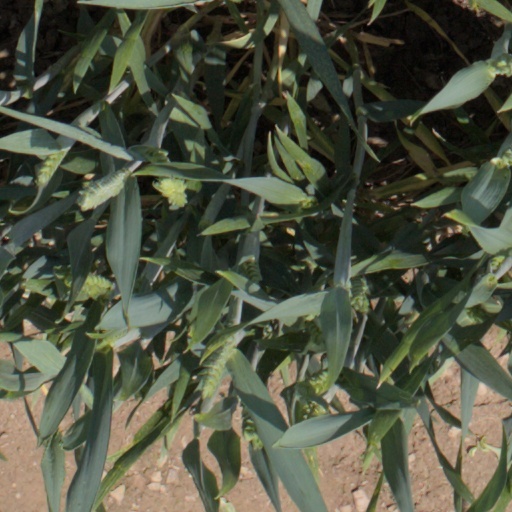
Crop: wheat